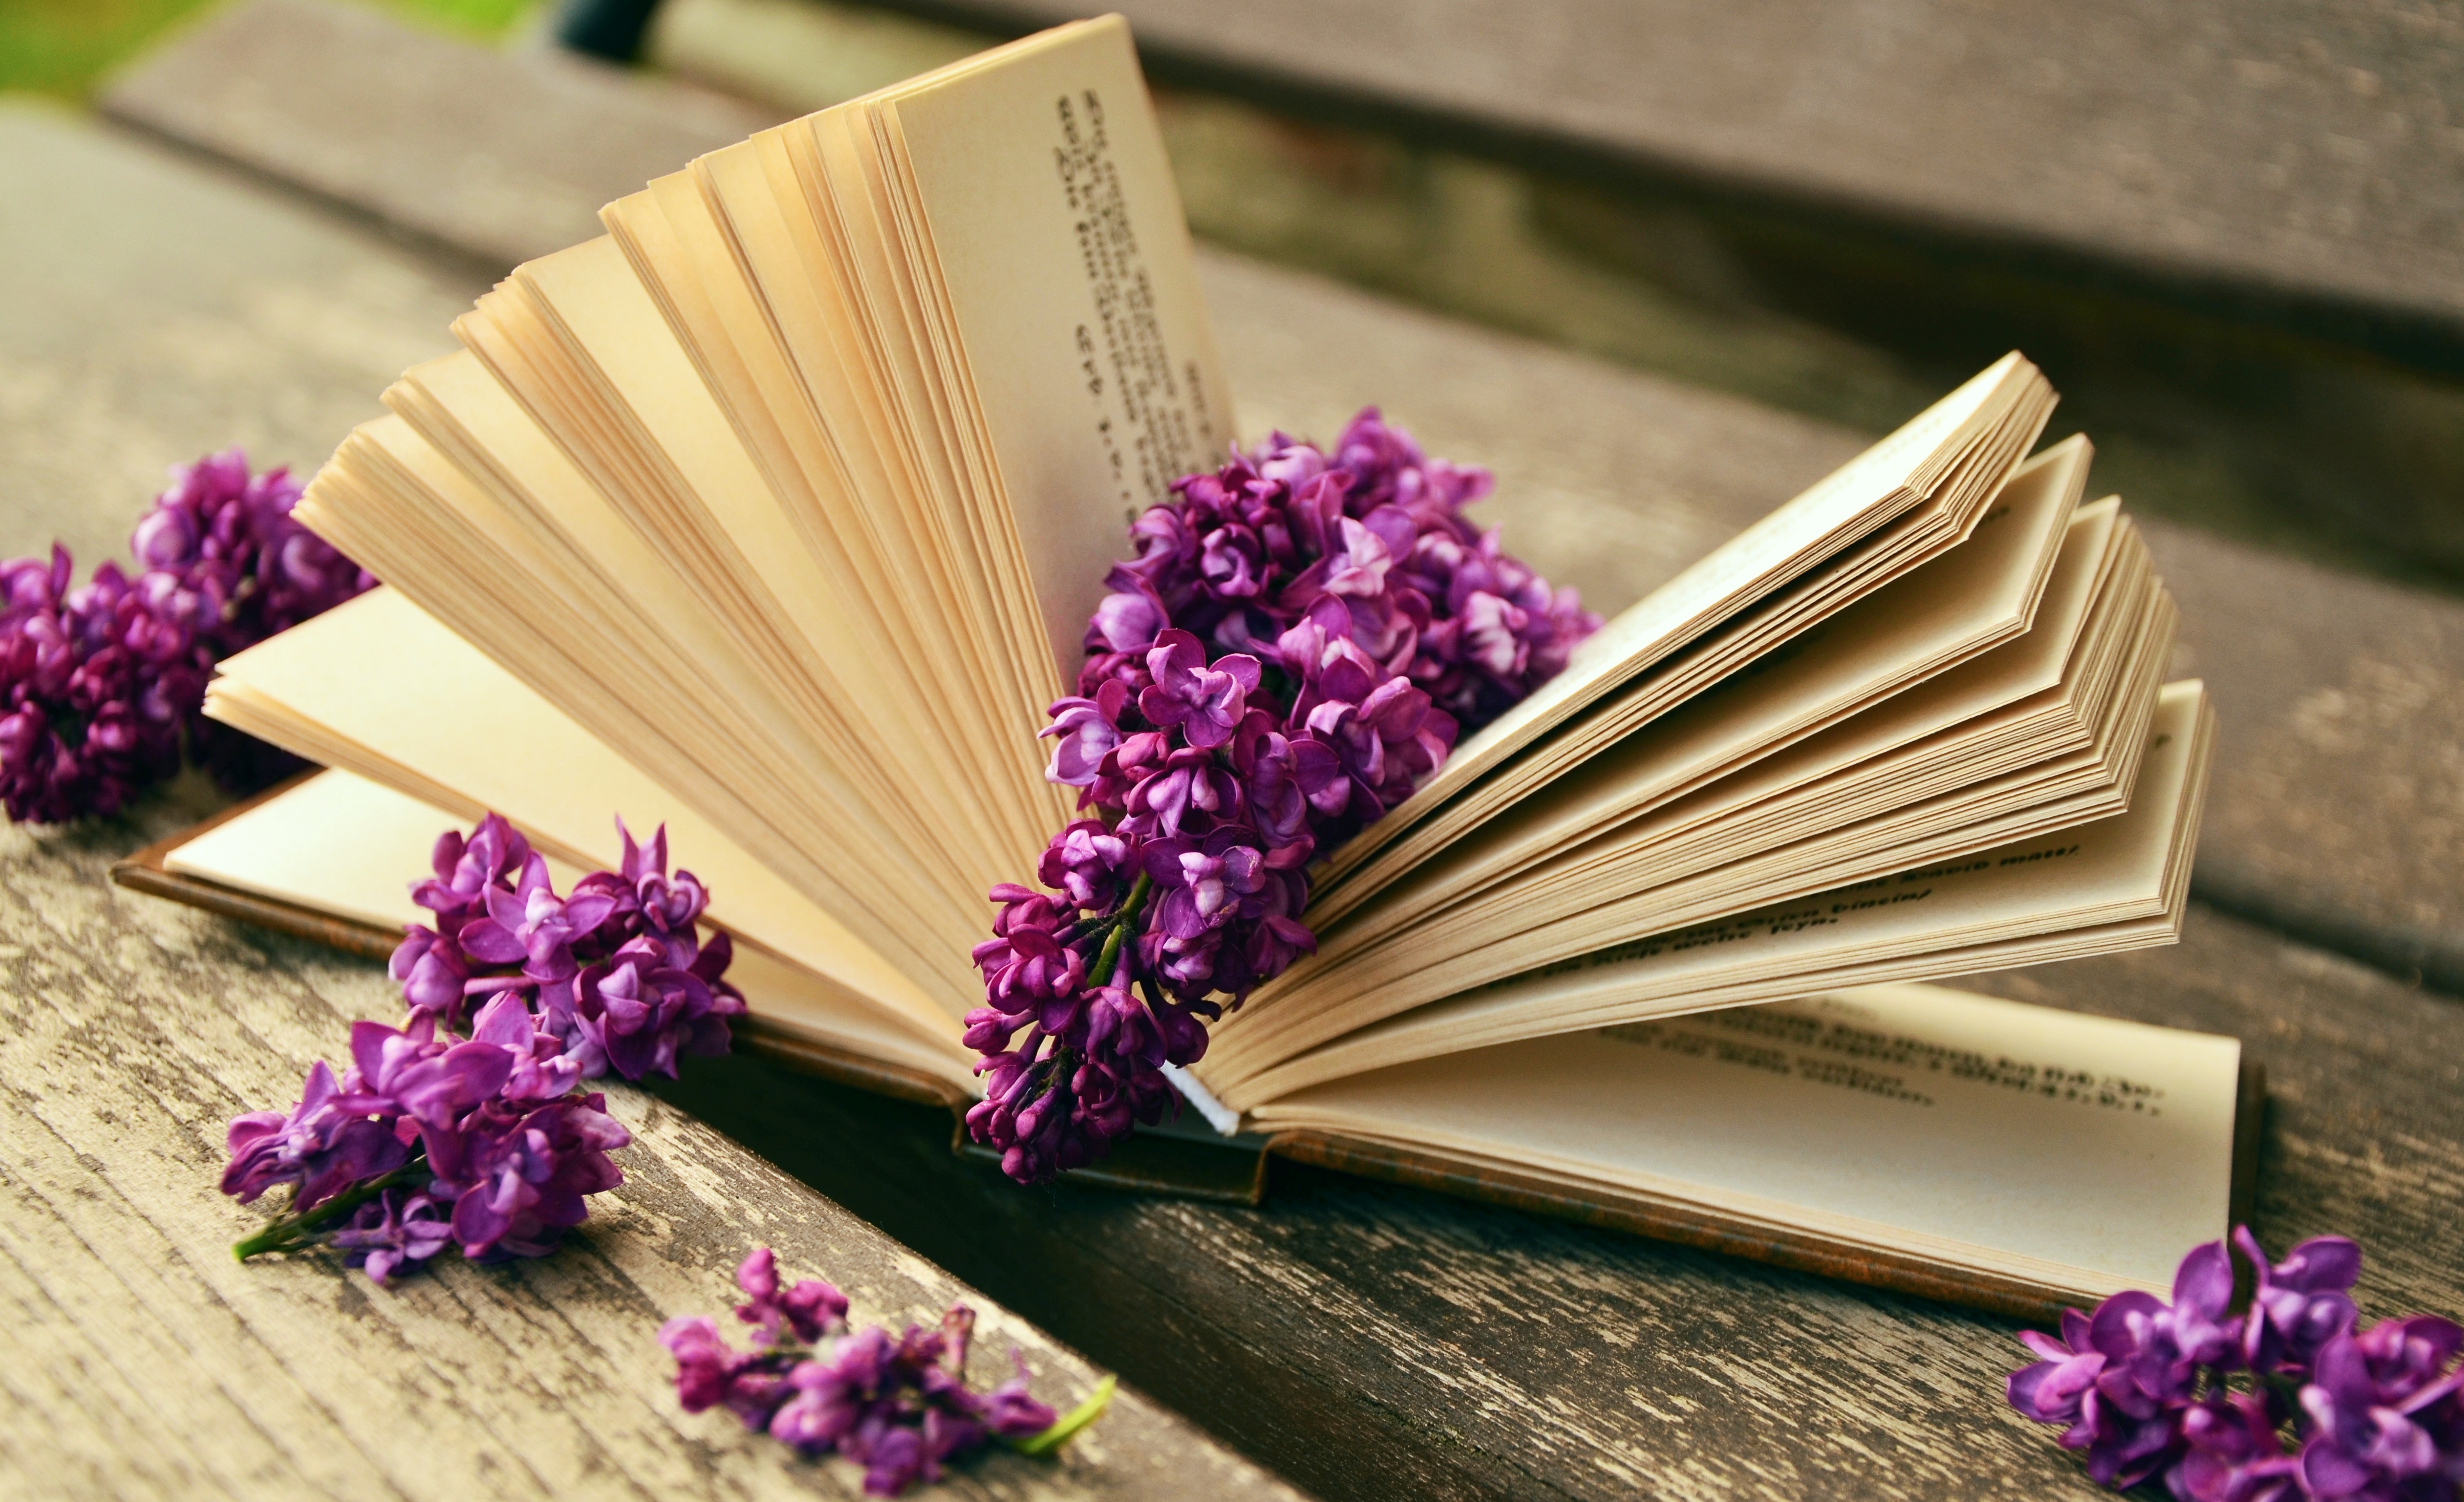
blossom, book, read, flower, purple, petal, bloom, flora, lavender, flowers, art, violet, lilacs